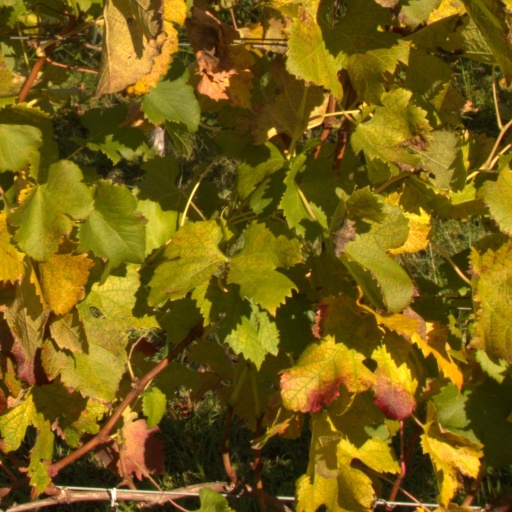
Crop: grape